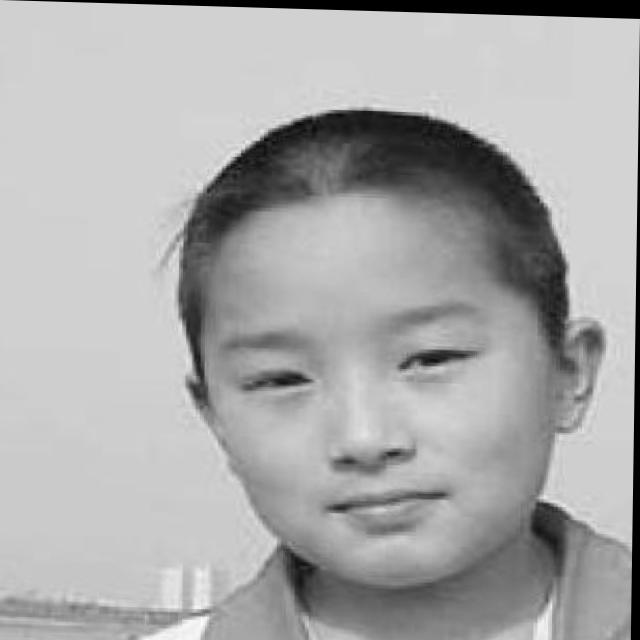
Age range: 0-12